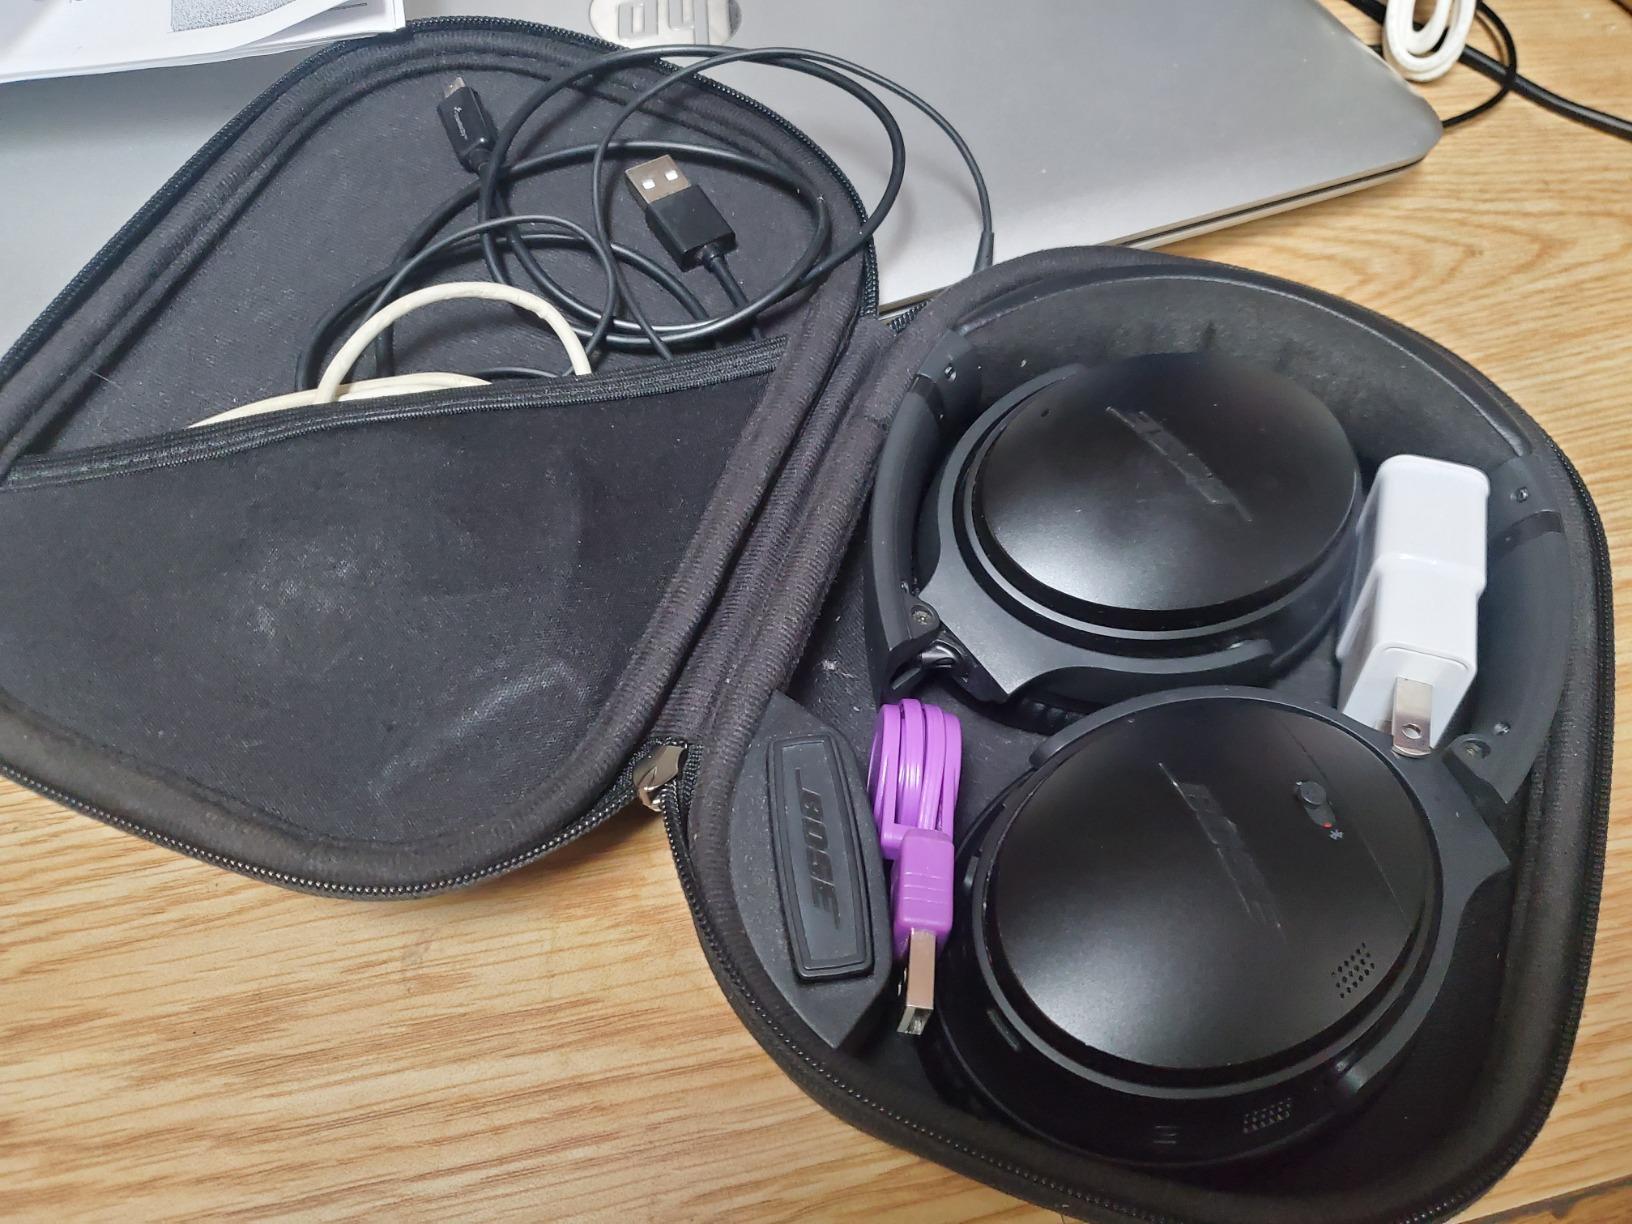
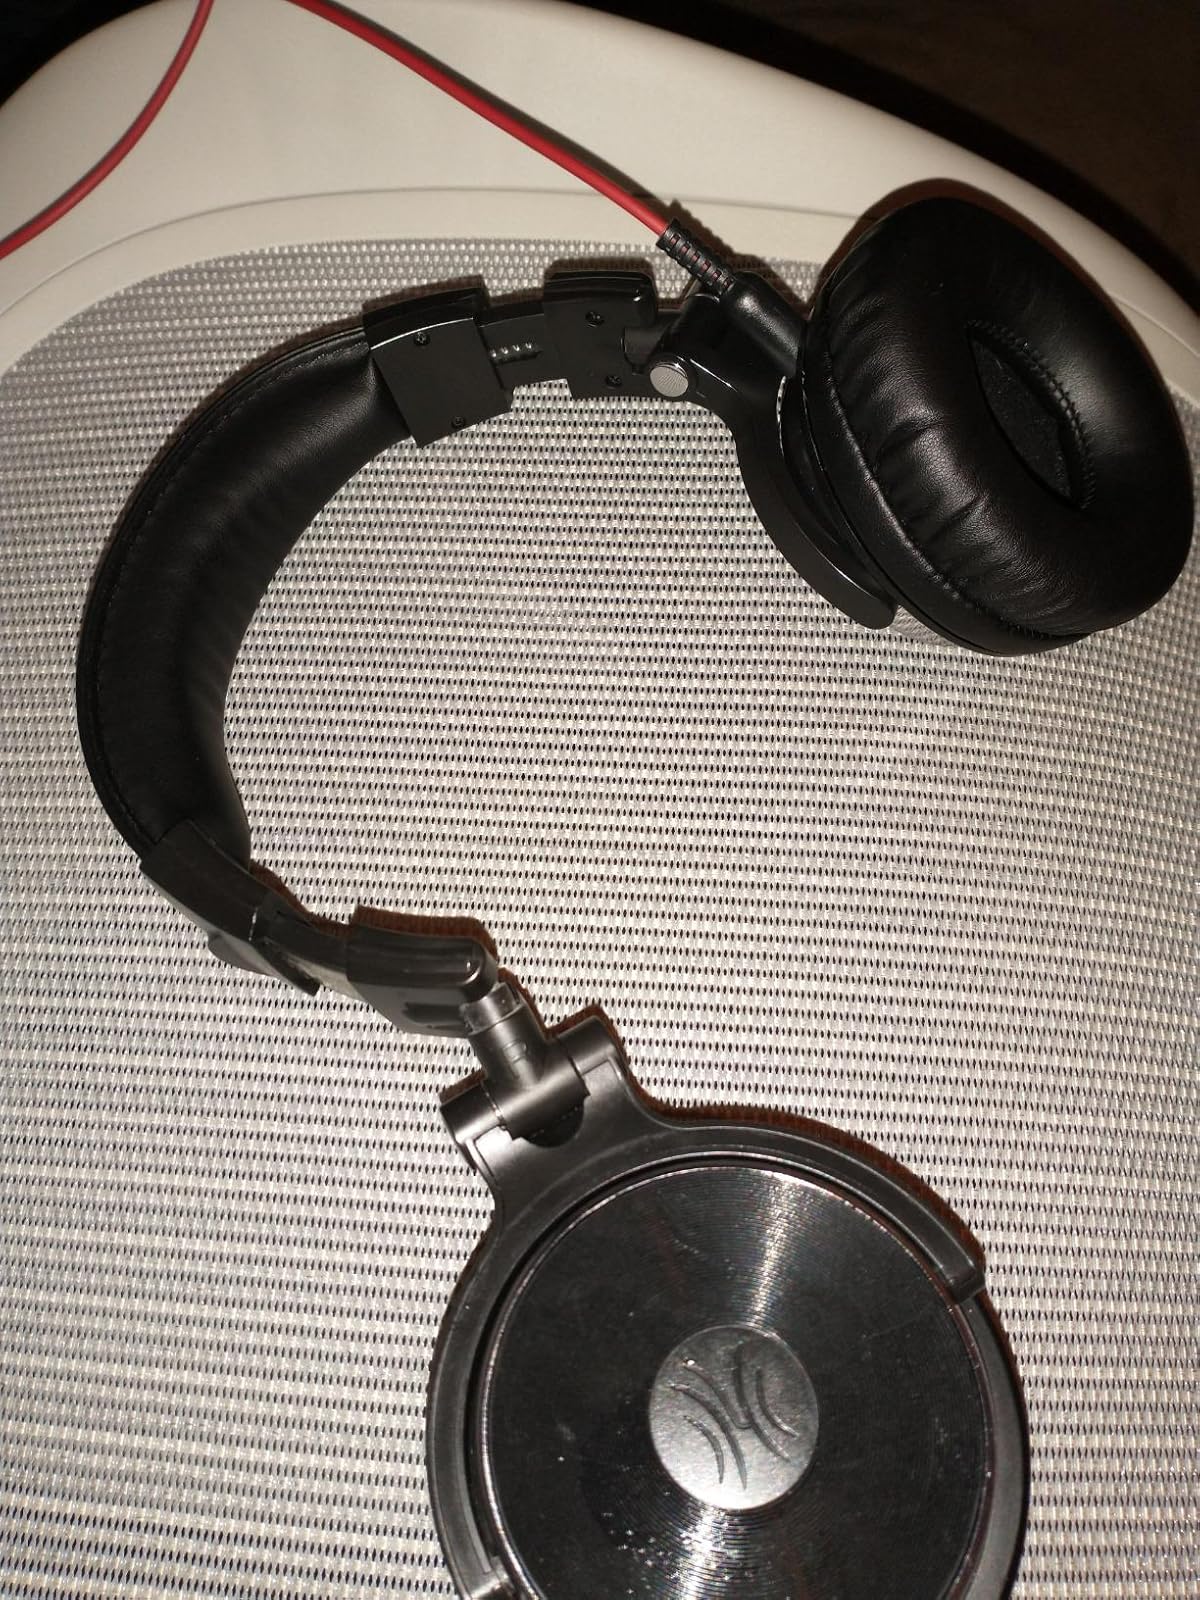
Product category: headphones
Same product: no